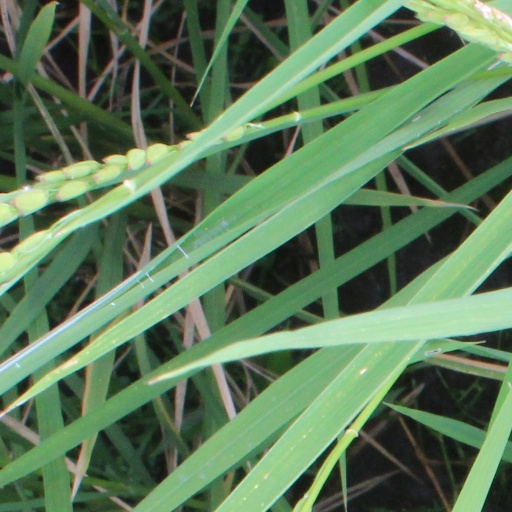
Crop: rice